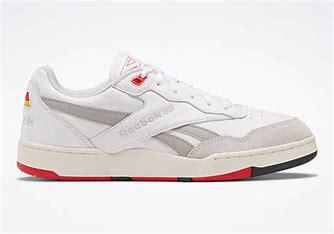
Brand: Reebok
Model: BB 4000 Ii